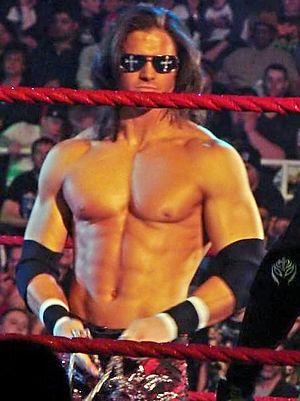
MNM est une ancienne équipe de catcheurs heels de catch de la WWE et de l'Ohio Valley Wrestling composée de Joey Mercury, Johnny Nitro, appelé maintenant John Morrison, et Melina Perez. Le nom de l'équipe est un sigle tiré des noms de ring des trois lutteurs.
La 26ᵉ édition de WrestleMania est une manifestation de catch télédiffusée et visible uniquement en paiement à la séance. L'événement, produit par la World Wrestling Entertainment, a eu lieu le 28 mars 2010 à l’University of Phoenix Stadium de la ville de Glendale, en Arizona. Shawn Michaels, Triple H, John Cena, The Undertaker et Batista sont les vedettes de l'affiche officielle.